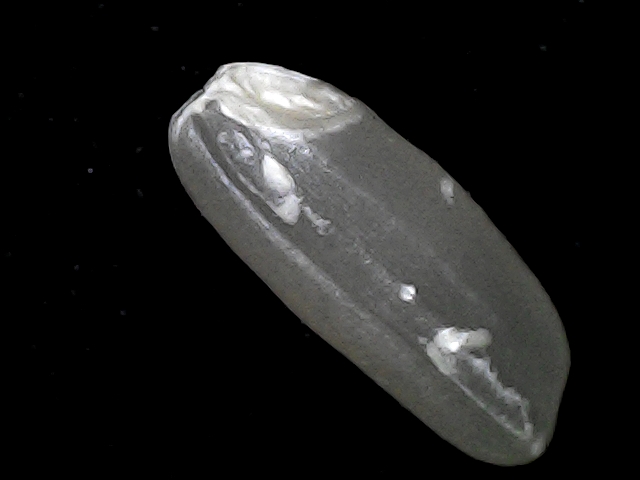
Rice variety: BD79